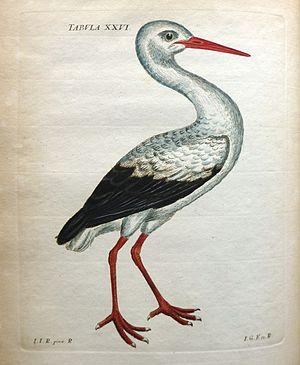
Ciconia alba = Ciconia ciconia (Cigogne blanche)
La Cigogne blanche est une grande espèce d'oiseaux échassiers de la famille des Ciconiidés. Son plumage est principalement blanc, avec du noir sur les ailes. Les adultes ont de longues pattes rouges et un bec rouge long et droit, et mesurent en moyenne 100 à 115 cm du bout du bec au bout de la queue, avec une envergure comprise entre 155 et 215 cm. Son espérance de vie est de 20 à 30 ans.